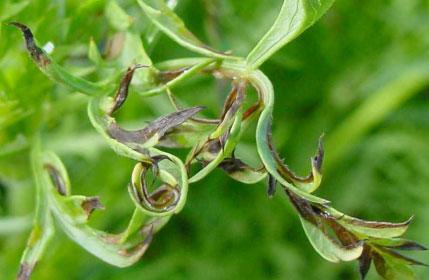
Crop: unknown
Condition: carrot_carrot_alternaria_blight